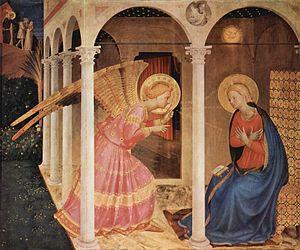
Cette page traite du thème de l'Annonciation chez Fra Angelico, thème artistique cher de l'iconographie de la peinture religieuse chez Fra Angelico, moine de l'ordre des Dominicains vénérant particulièrement la Vierge Marie.
Marie, également connue sous les noms de Marie de Nazareth, Sainte Vierge, Sainte Marie, Vierge Marie, « Immaculée Conception », Notre Dame, Mère de Jésus, Mère de Dieu, est une femme juive de Judée, et la mère de Jésus de Nazareth. Marie est une figure importante et proéminente au sein du christianisme ainsi que dans l'islam.
L'Annonciation de Cortone est une œuvre de Fra Angelico, conservée au Musée diocésain de Cortone.